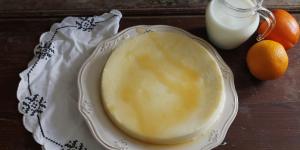
tarta de nata y cuajada